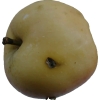
Label: Apple 14